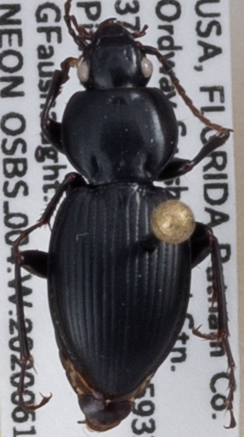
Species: Cyclotrachelus faber
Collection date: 2020-06-18
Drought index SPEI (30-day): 1.69
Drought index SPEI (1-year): -0.39
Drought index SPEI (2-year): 0.8